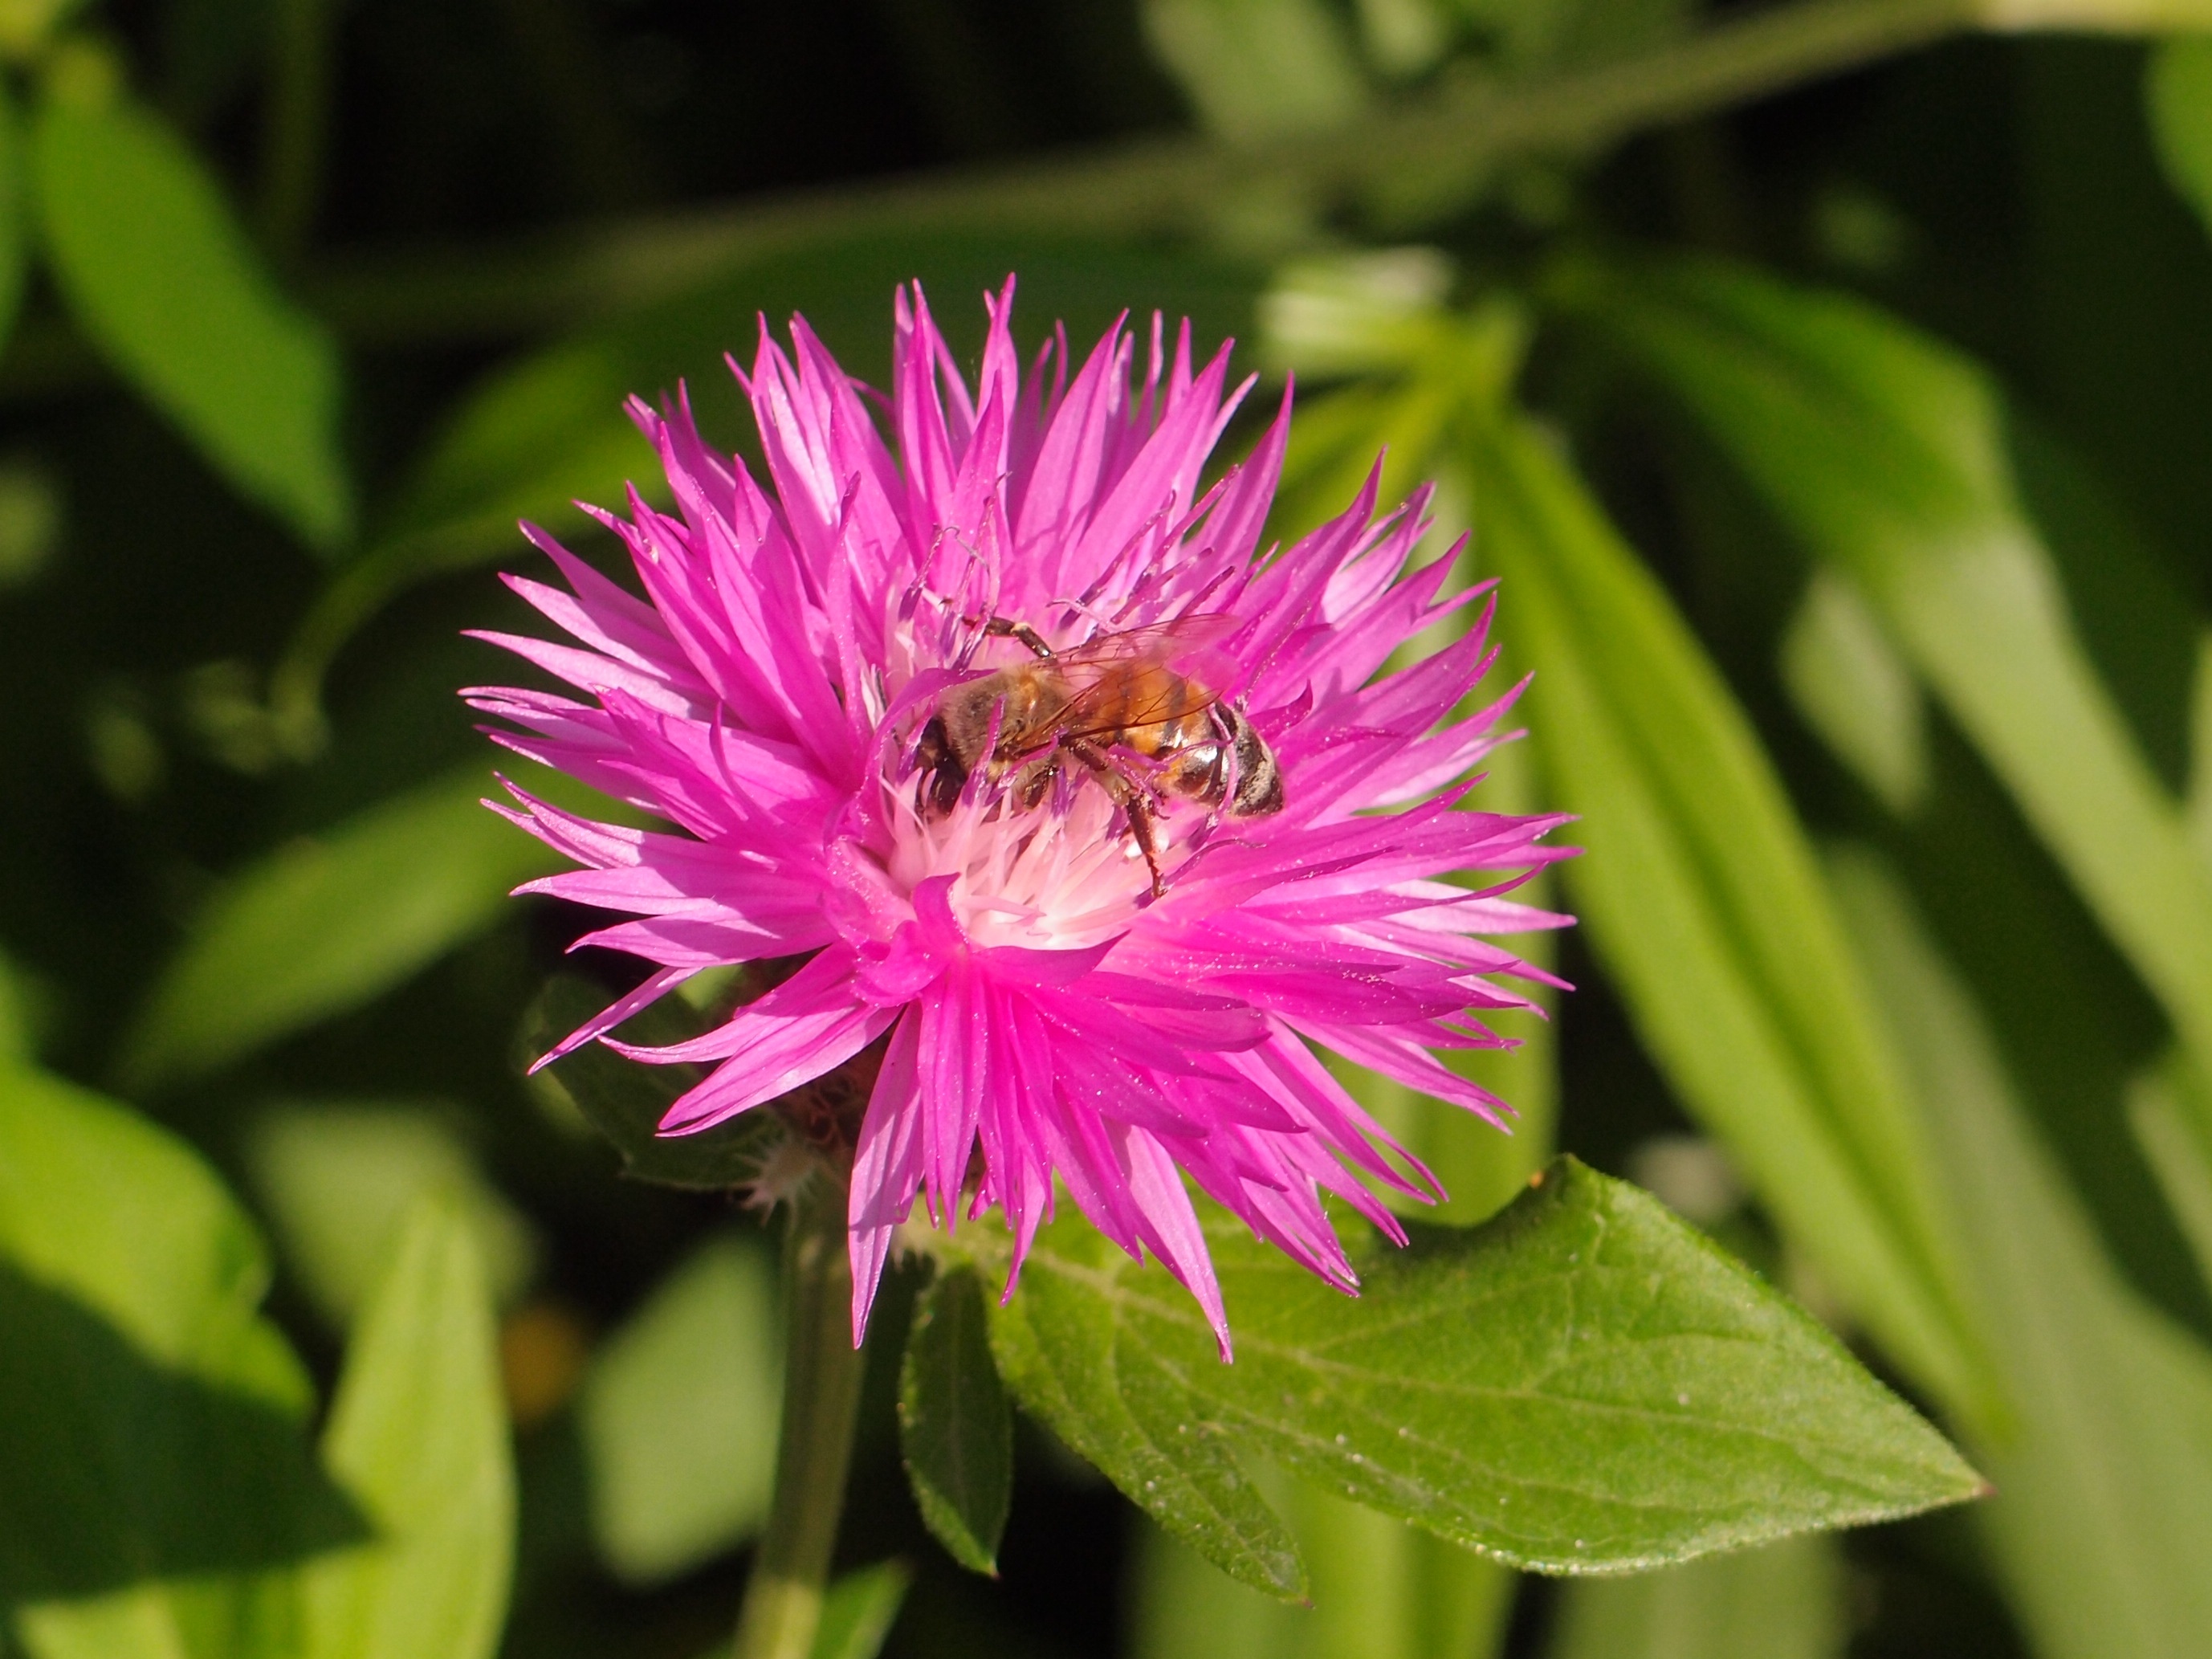
nature, grass, blossom, plant, flower, petal, summer, green, insect, botany, flora, wildflower, flowers, close up, bee, insects, nectar, green grass, macro photography, flowering plant, daisy family, annual plant, land plant, ice plant family